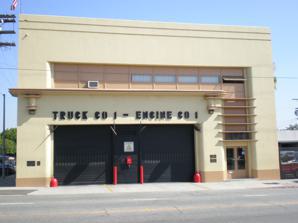
Building: Fire Station No. 1 (Los Angeles, California)
Country: United States of America
Year built: 1941
Historic fire station in Los Angeles, United States LAFD Fire Station No. 1 LAFD Station 1 in 2009 Location 2230 Pasadena Ave., Los Angeles, California Coordinates 34°4′31″N 118°13′06″W / 34.07528°N 118.21833°W / 34.07528; -118.21833 ( Fire Station No. 1 ) Built March 6, 1941 Architect P. K. Schabarum Charles O. Brittain Architectural style(s) Streamline Moderne Owner Los Angeles Fire Department Los Angeles Historic-Cultural Monument Designated July 7, 1976 Reference no. 156 Location of LAFD Fire Station No. 1 in the Los Angeles metropolitan area Show map of the Los Angeles metropolitan area Fire Station No. 1 (Los Angeles, California) (California) Show map of California Fire Station No. 1 (Los Angeles, California) (the United States) Show map of the United States Los Angeles Fire Department Station No. 1 was built in 1941. The Streamline Moderne station located at 2230 Pasadena Avenue replaced an older station, 3 blocks west of its current location. Built in 1887, the original station was the city of Los Angeles ' first professional, full-time fire station. The former station's plot of land at Pasadena Ave & North Avenue 19 now houses the LAFD's supply and maintenance yard. Built under the auspices of the Works Progress Administration , the new 6,534 sq ft station was built at a cost of $65,000.00 USD, with the city of Los Angeles responsible for $29,000.00 USD. P. K. Schabarum and Charles O. Brittain of the Los Angeles City Department of Construction were responsible for the station's design. When the new station opened on March 6, 1941, the two-story, reinforced concrete structure housed Engine Company No. 1 and Truck Company No. 1, as well as serving as the headquarters for Battalion Chief 2. The station was listed as Los Angeles Historic-Cultural Monument #156 on July 7, 1976. Engine Company No 1 Prior to the establishment of the Los Angeles Fire Department, fires were fought by volunteer organizations established by various neighborhood groups. One of the largest and most popular groups was The Original Thirty Eights , who held their own fund-raising events, and their activities were considered to be major civic events in the city. In December 1885, the LA City Council passed Ordinance No. 205, establishing the Los Angeles Fire Department, and authorized the construction of 4 new fire stations. When Ordinance 205 went into effect in 1886, 31 volunteer firefighters from 4 existing volunteer companies became LA's first professional firemen, including members of the 38s, then based at Plaza Station in the historical Los Angeles Plaza . The 38s would disband and become LAFD's Engine Company Number 1 , moving into Fire Station No 1 across the river at 1901 Pasadena Avenue in 1888. From 1899 to 1909, the LAPD also used part of the property as a jail prior to the construction of Lincoln Heights Jail , built up the street from Station No 1 in 1927. 1913 saw the transition from horse drawn apparatus to LAFD's first motorized apparatus, a Gorham Seagrave Auto-Pumper. By 1929, the old station had outlived its usefulness and City Council sought funding to build a new modern station, but with the Great Depression in full swing, couldn't justify the expense of new construction until 1940. Station No. 1 in 1900 The new Station No. 1 in 1946 See also Los Angeles Fire Department Los Angeles Fire Department Museum and Memorial Fire Station No. 14 (Los Angeles) Frank Hotchkin Memorial Training Center Old Plaza Firehouse References